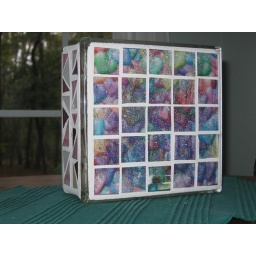
Scrapbook paper under clear glass